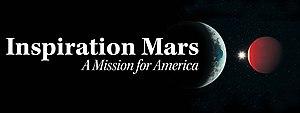
Inspiration Mars est une fondation américaine sans but lucratif fondée par Dennis Tito dont le but est de lancer une mission habitée vers la planète Mars en janvier 2018. Il s'agit d'une mission privée vers Mars pour 2018. Ce projet est au point mort en 2019.